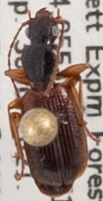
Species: Cymindis neglecta
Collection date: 2021-06-30
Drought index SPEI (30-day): -1.814
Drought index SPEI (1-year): -1.28
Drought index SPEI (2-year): -0.968